Zodiac mosaics in ancient synagogues

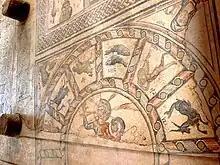
Helios and zodiac, Hammat Tiberias synagogue

Zodiac mosaics in ancient synagogues are known from at least eight examples from ancient Israel (Roman Palestine) in the 4th–6th centuries CE during the Byzantine period. As a typical arrangement, the mosaic floors of such synagogues consisted of three panels, the central one containing the Jewish zodiac.